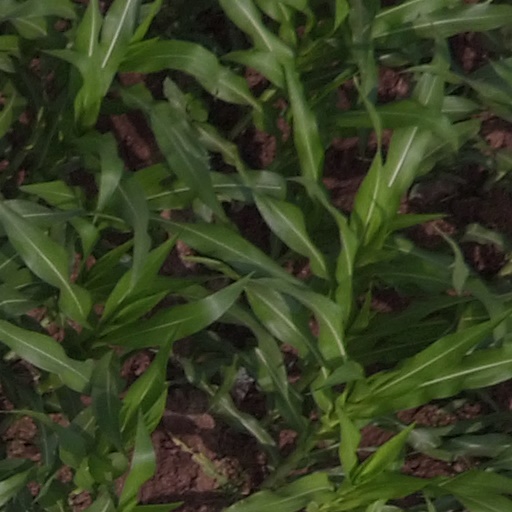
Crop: maize; corn